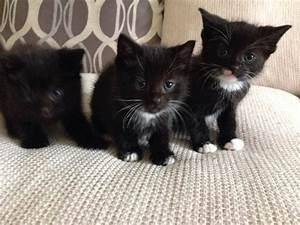
cat